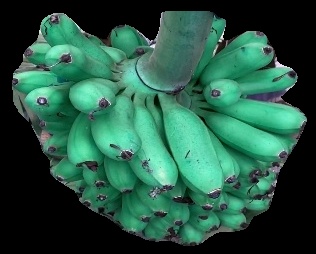
Variety: rasbale
Grade: grade1